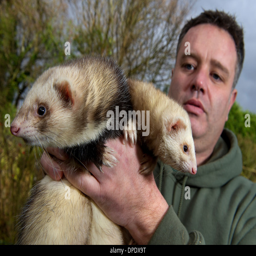
person with his ferrets which he uses commercially